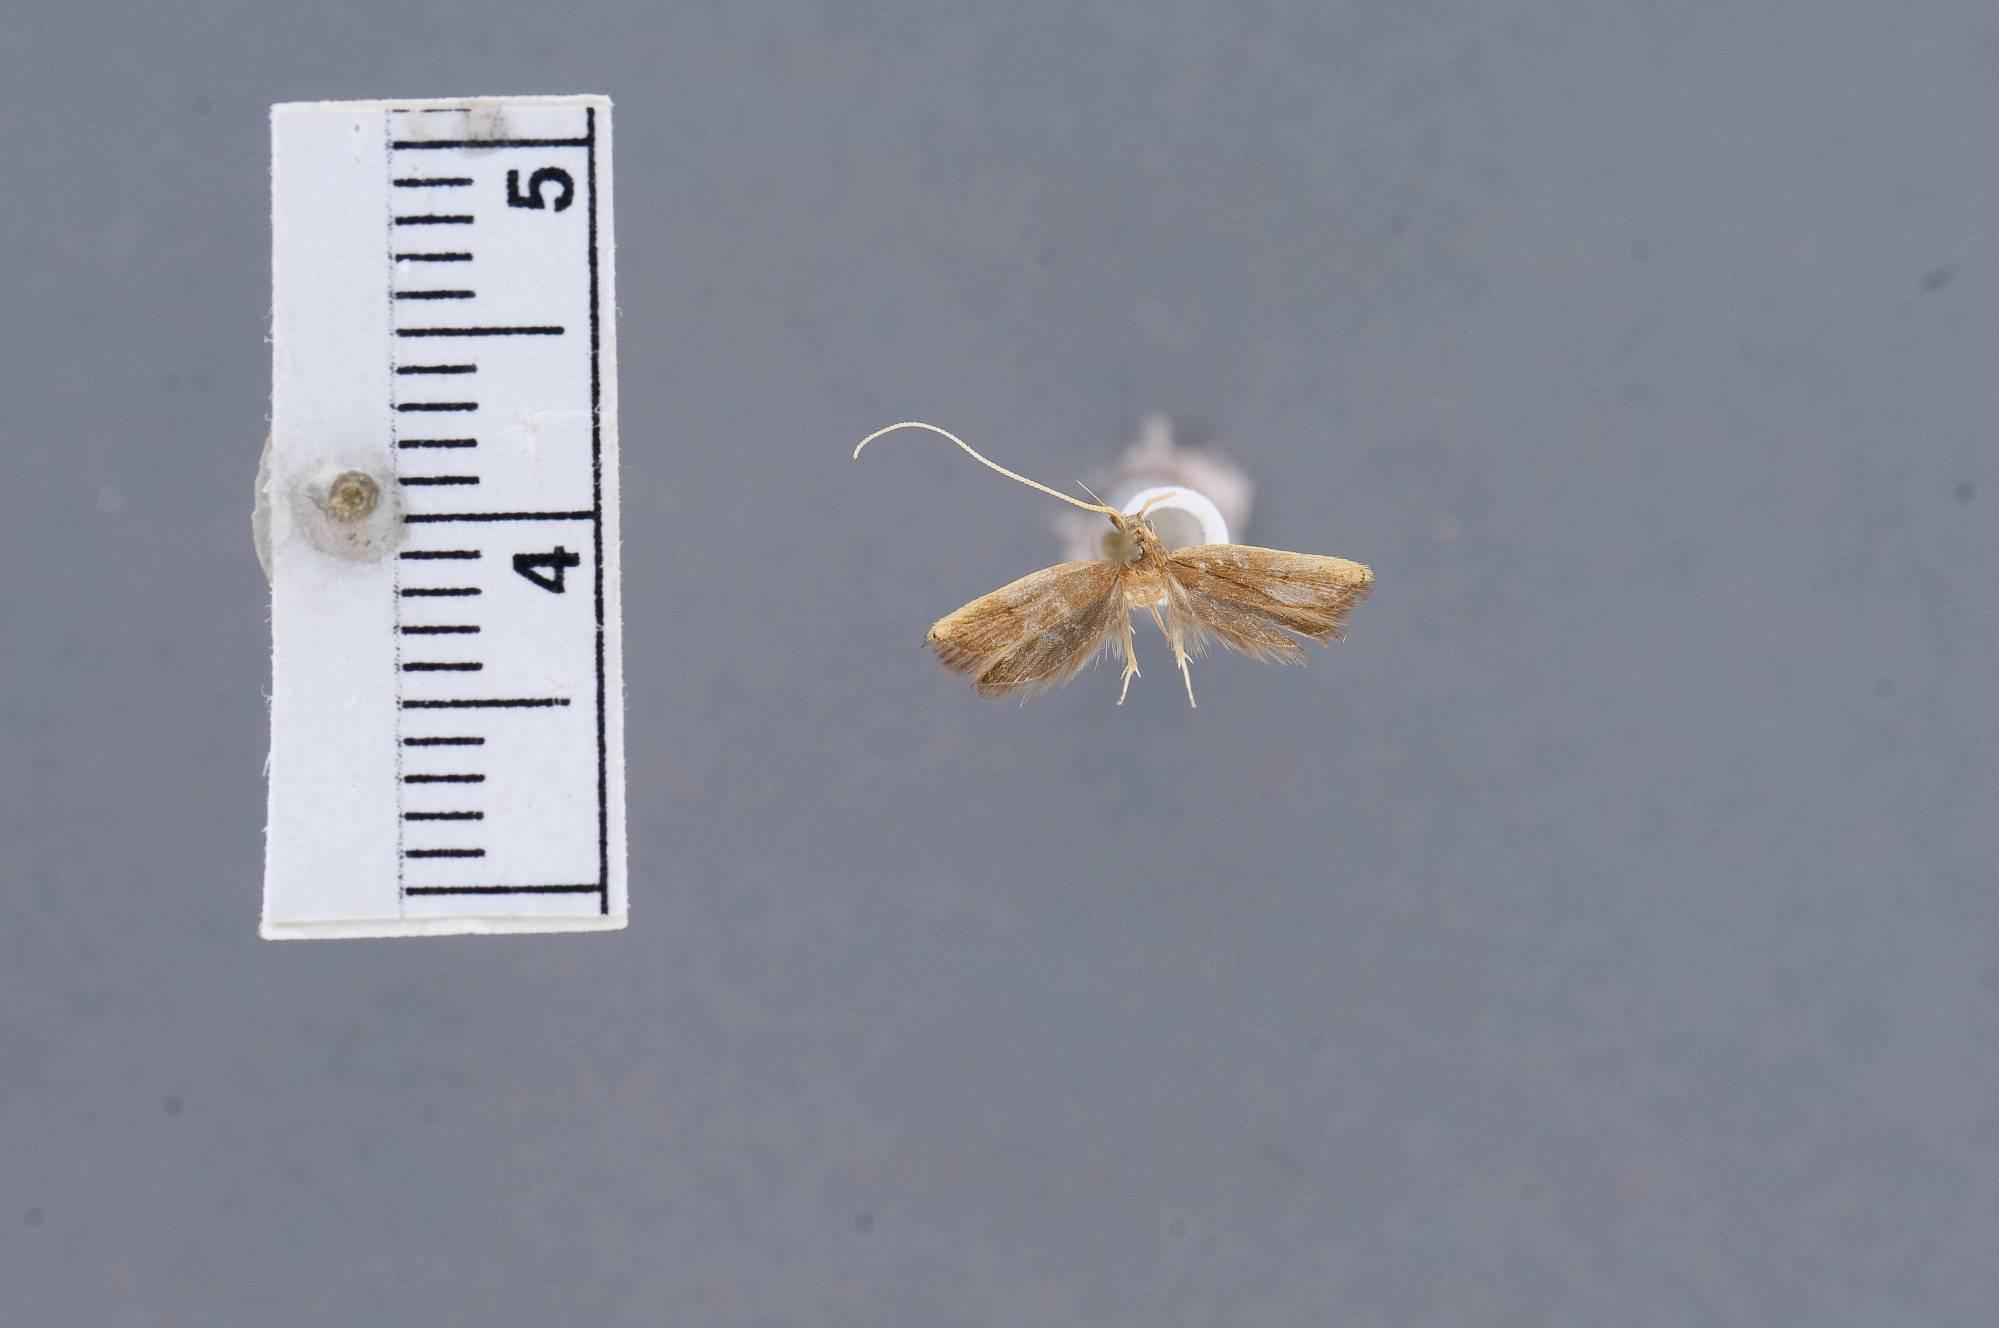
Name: Homaloxestis aganacma
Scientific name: Homaloxestis aganacma Diakonoff, 1968
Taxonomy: Animalia, Arthropoda, Insecta, Lepidoptera, Glossata, Lecithoceridae, Lecithocerinae
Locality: Luzon, Mt. Makiling, Philippines
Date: [Not Stated]